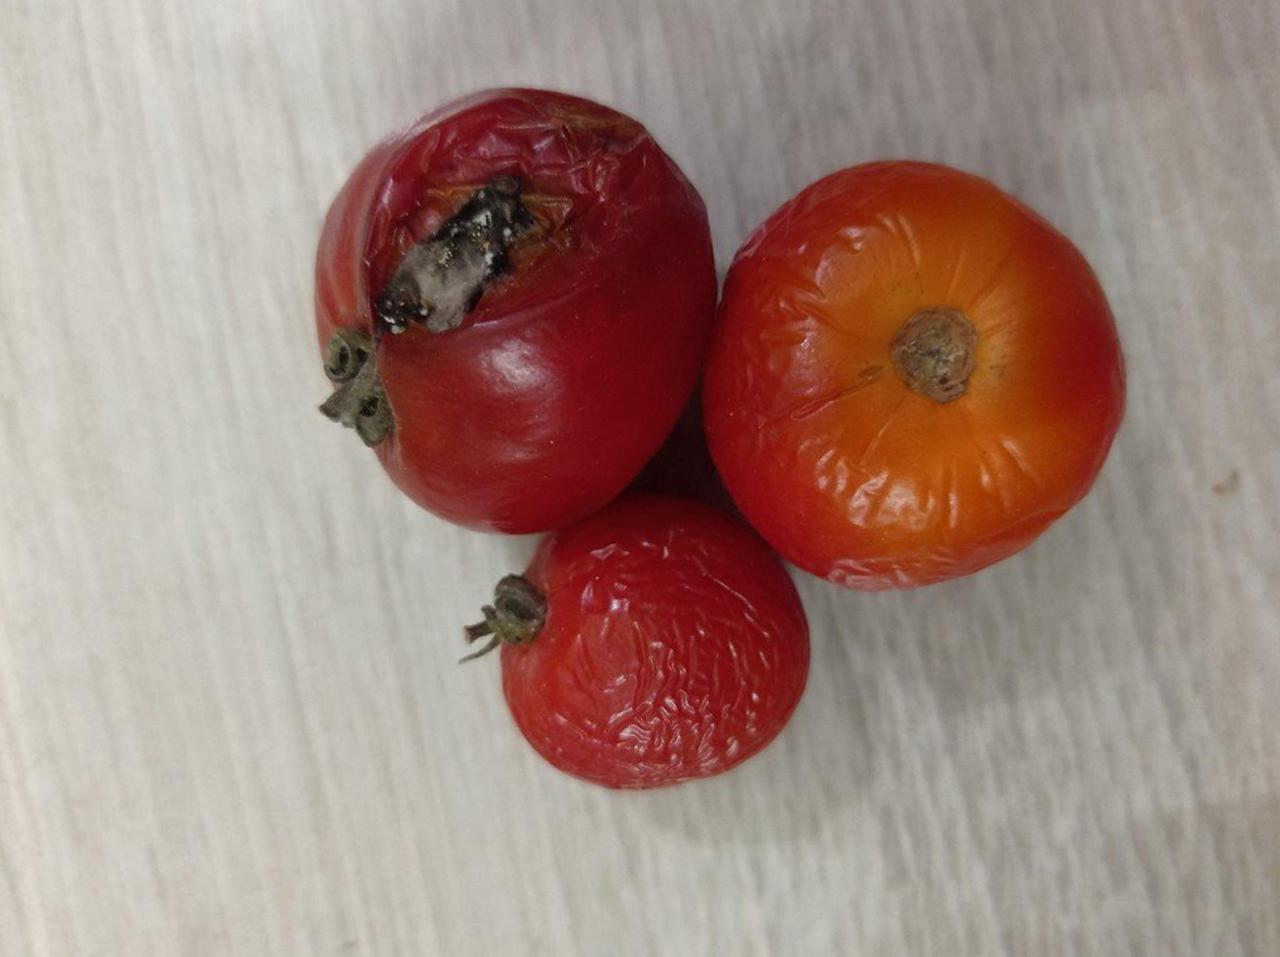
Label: Rotten